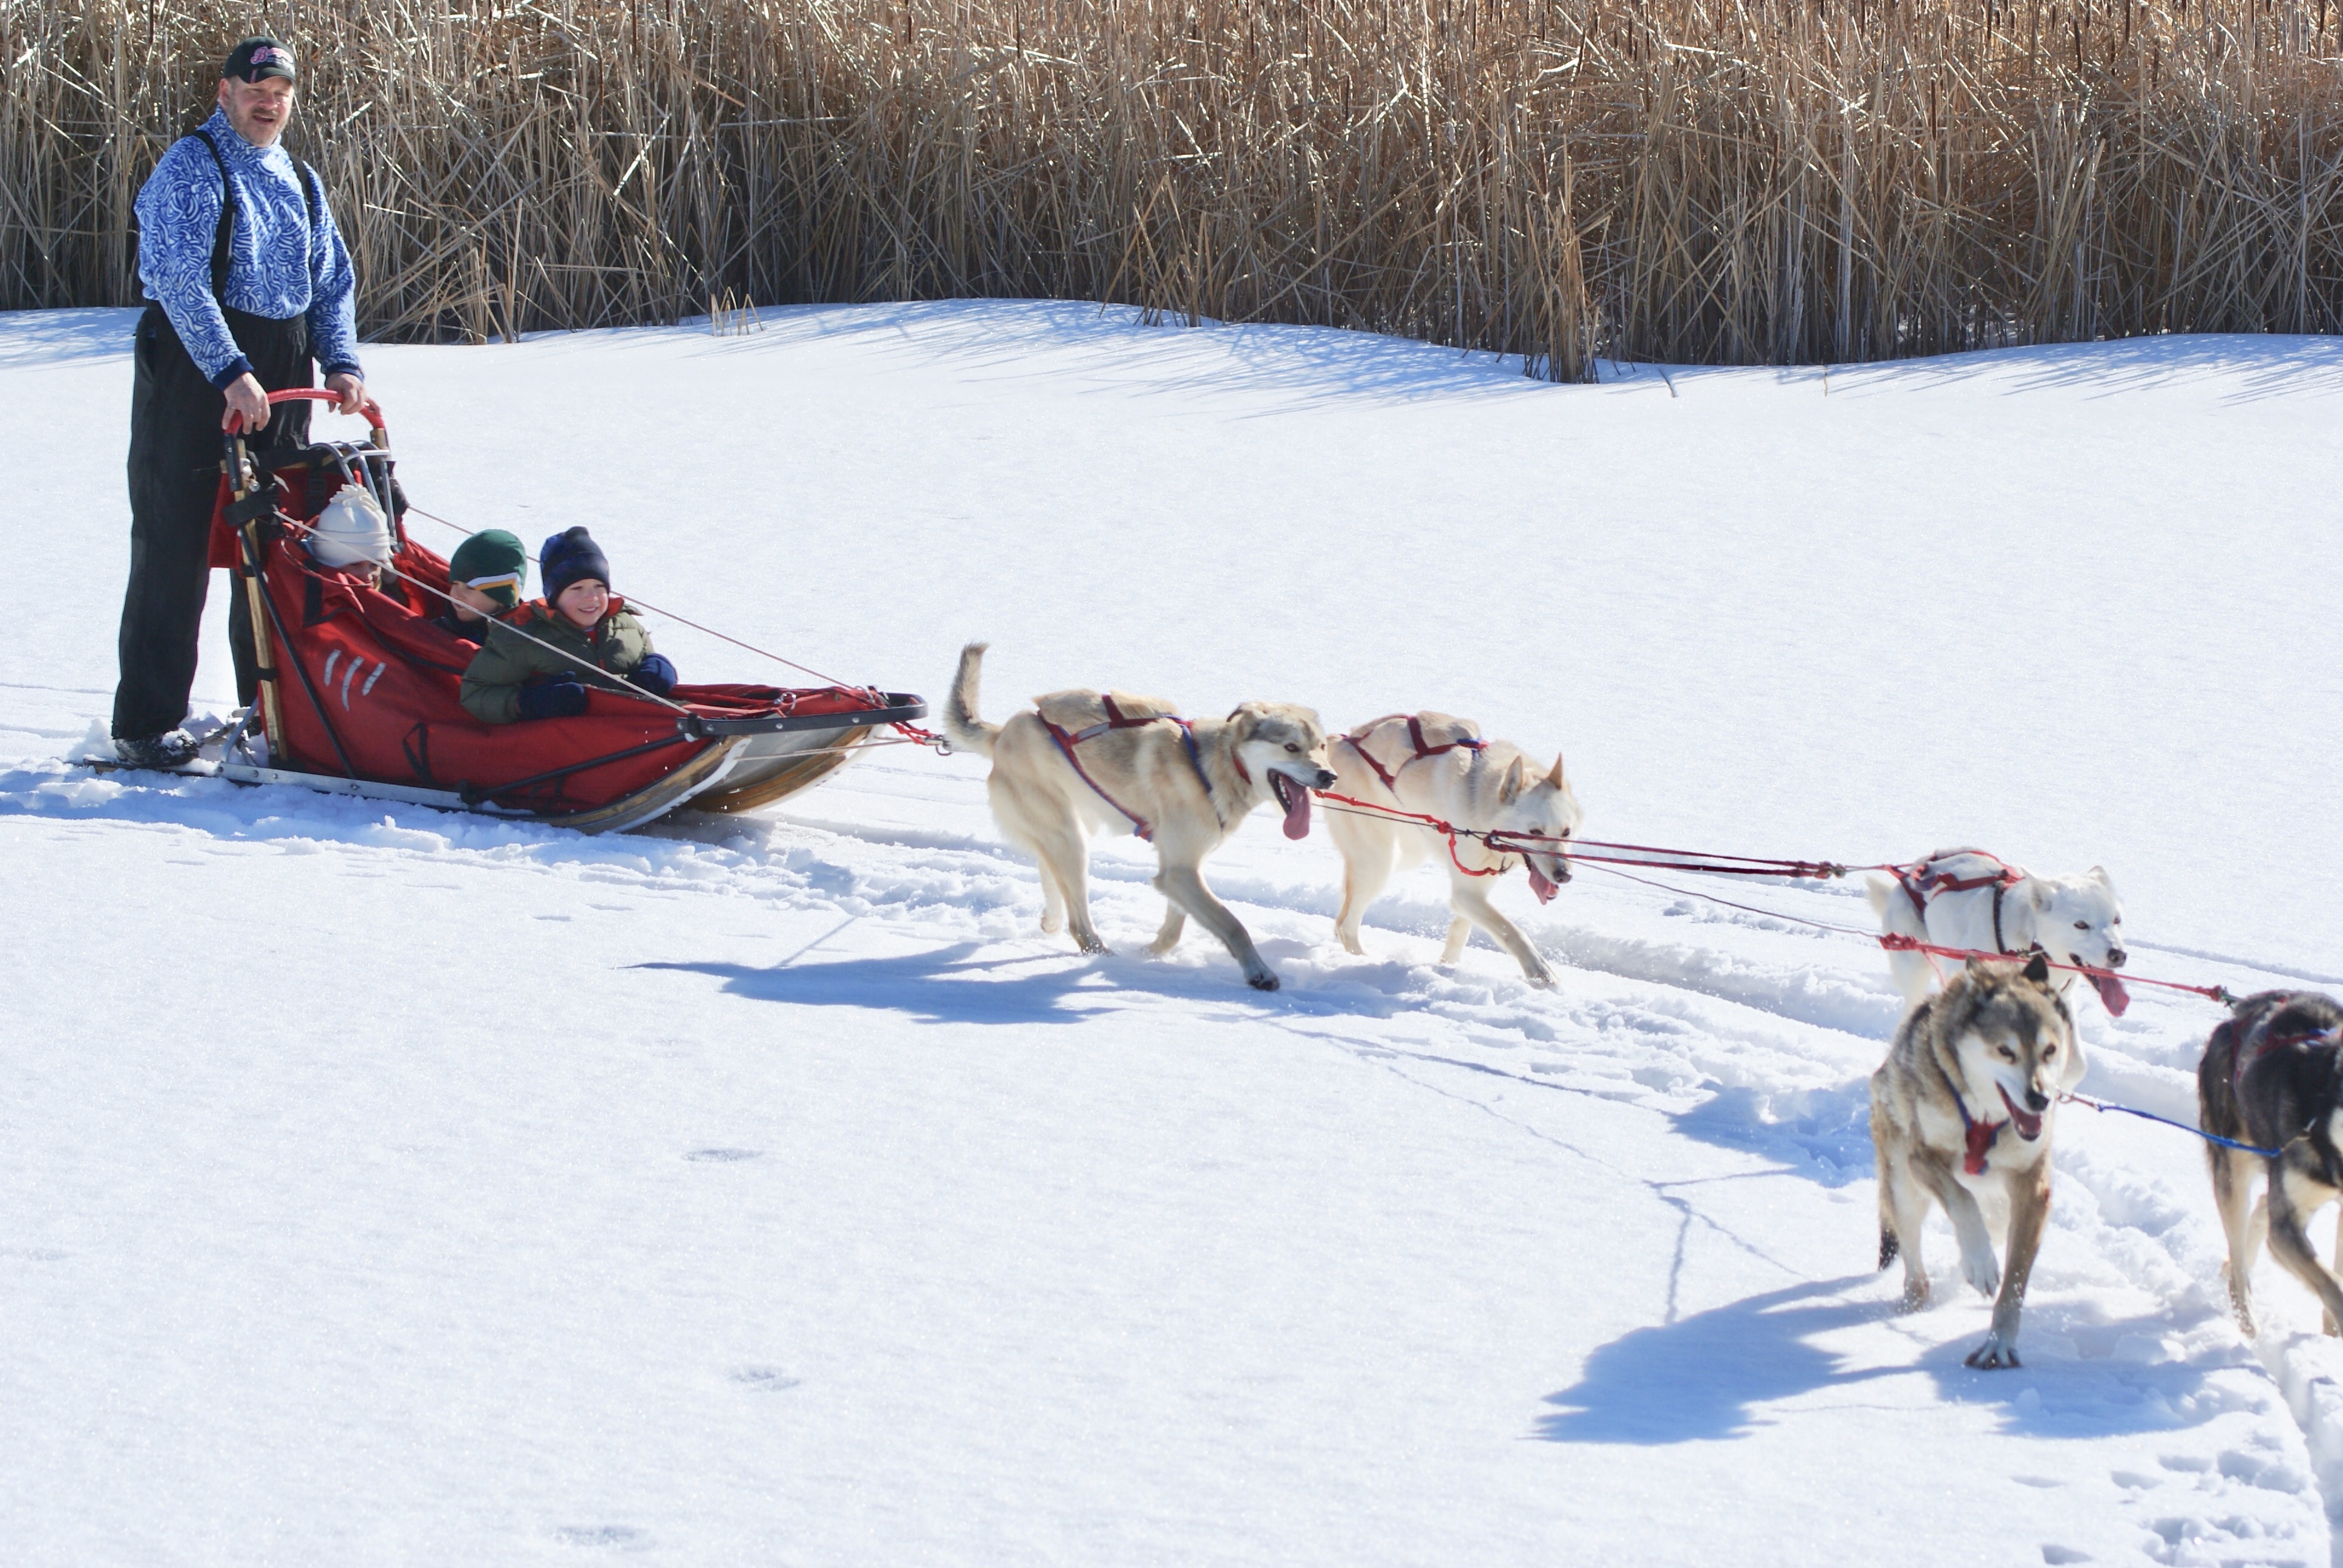
outdoor, snow, winter, dog, canine, vehicle, husky, sled, alaskan, dog sled, dogsled, sled dog, land vehicle, dog like mammal, sled dog racing, mushing, ecotourism